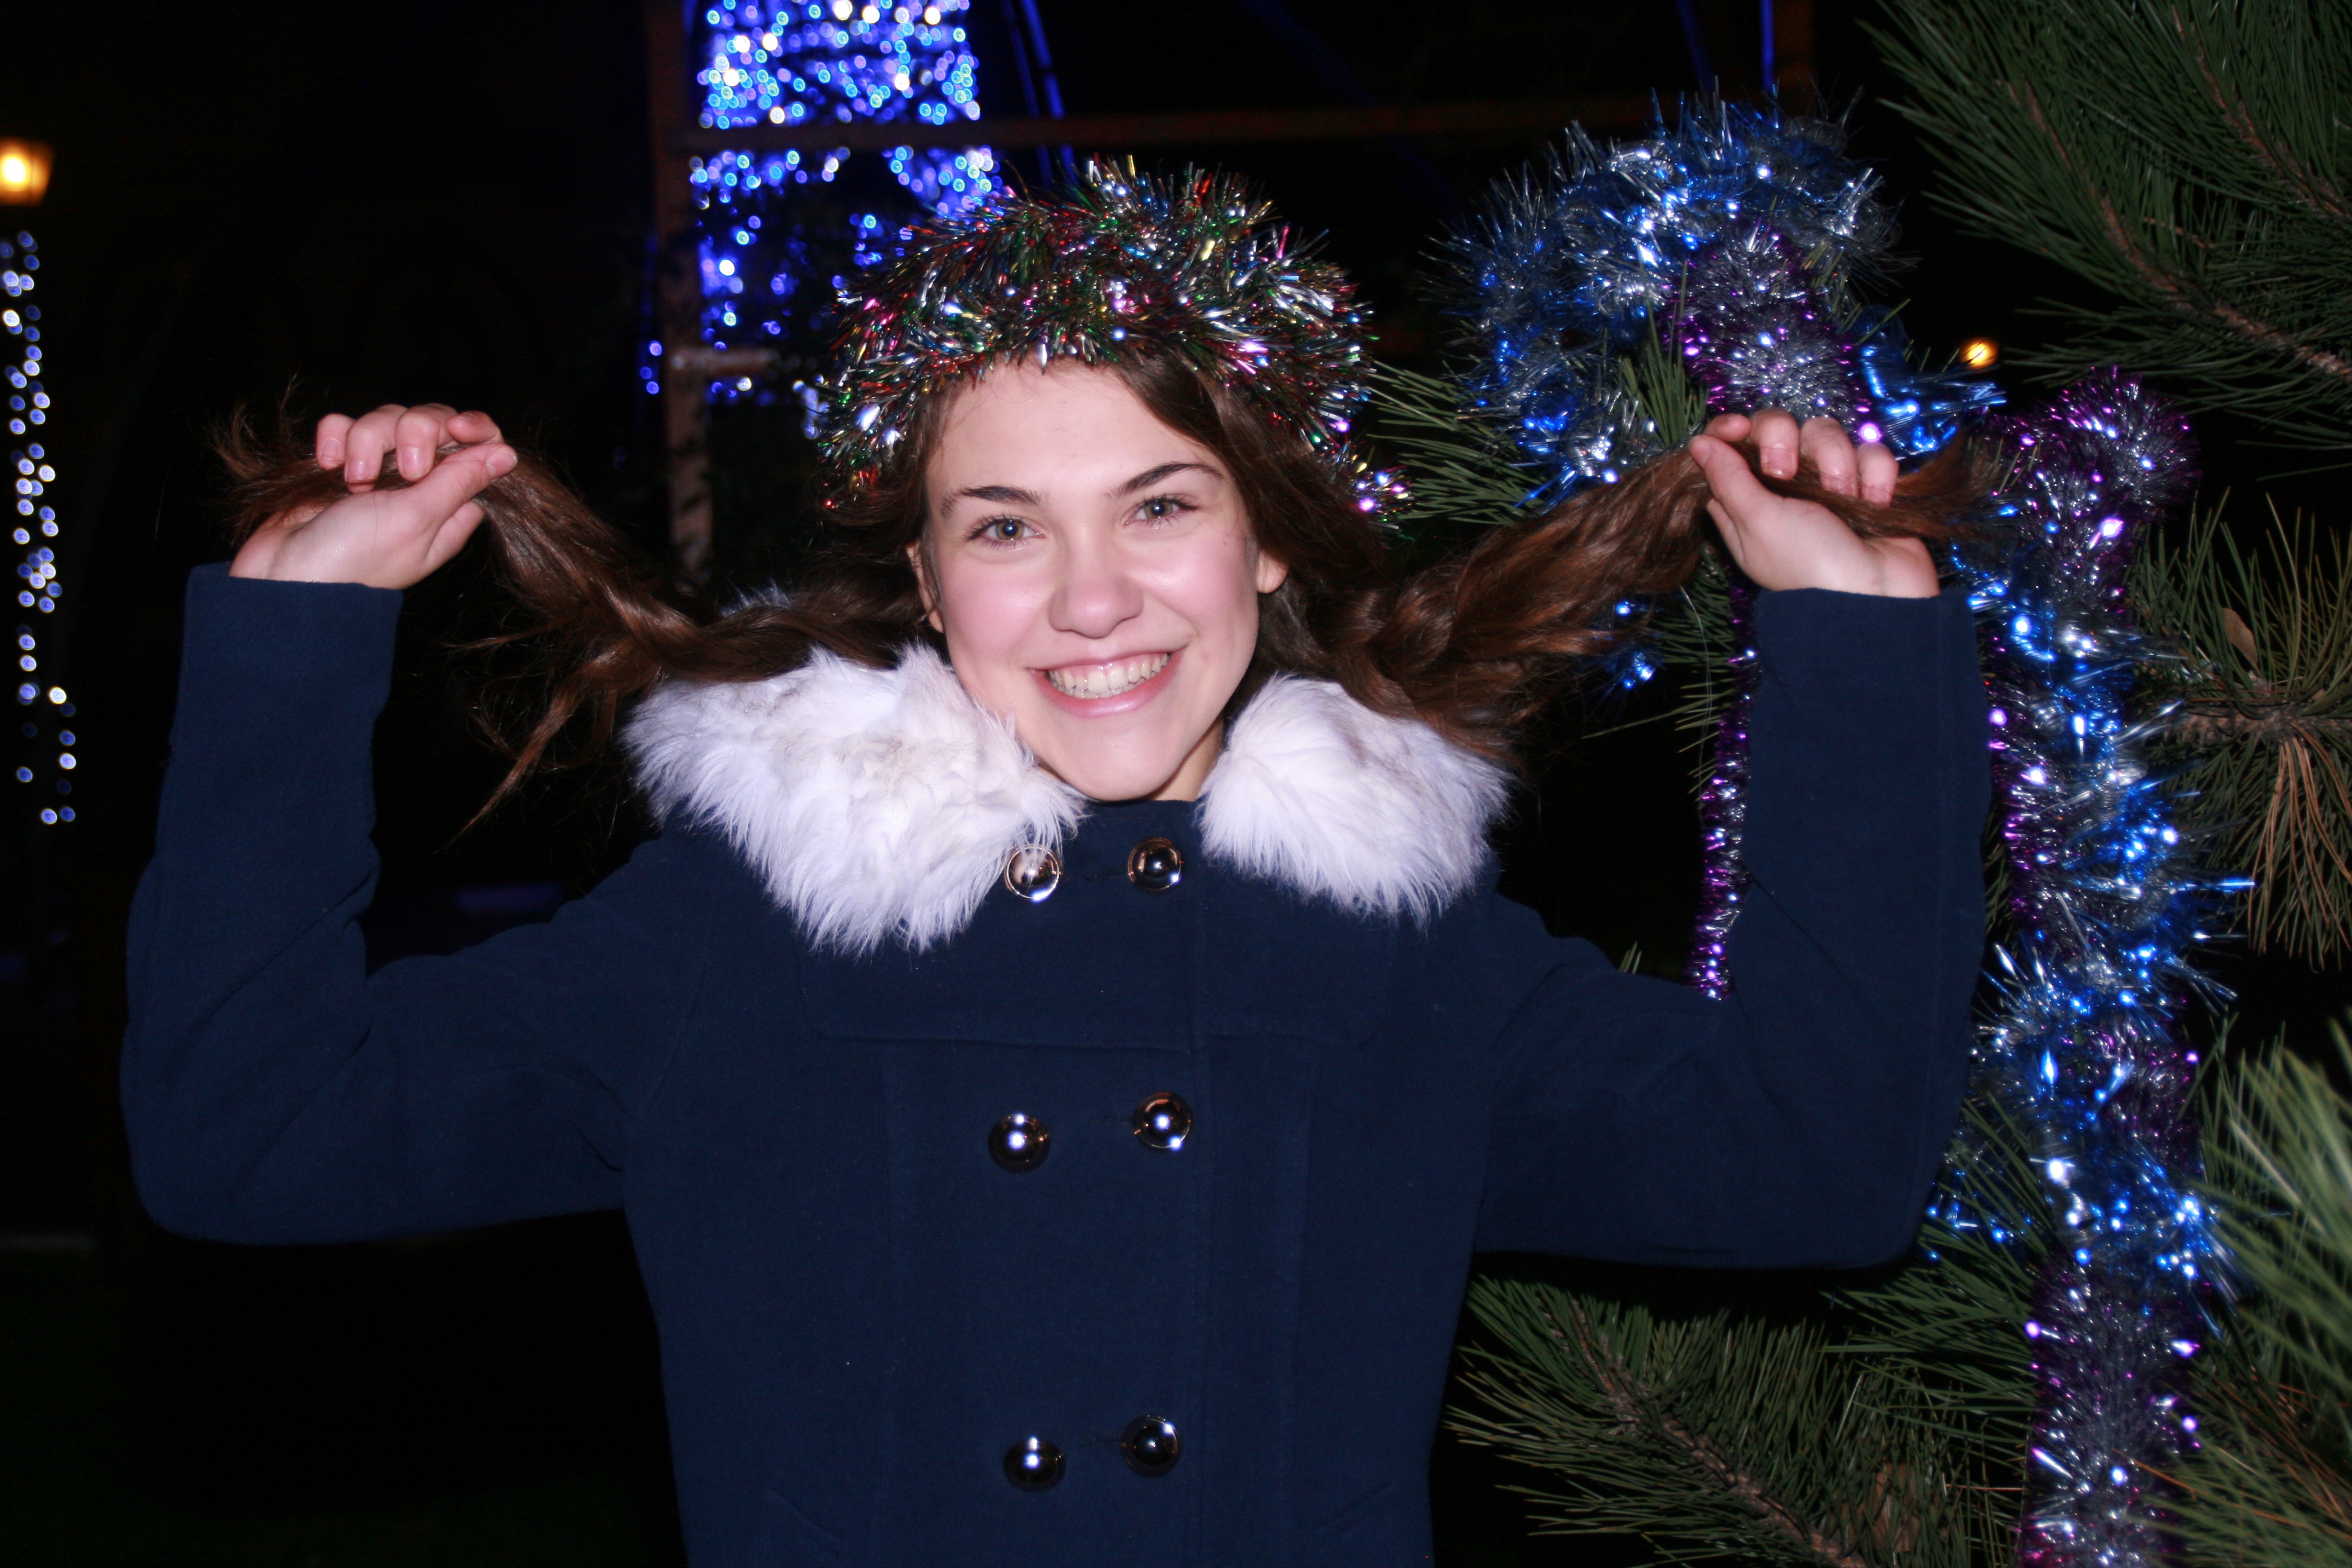
girl, holiday, christmas, christmas tree, happiness, tinsel